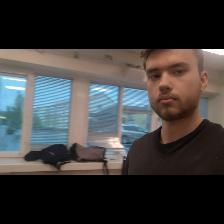
Label: Human